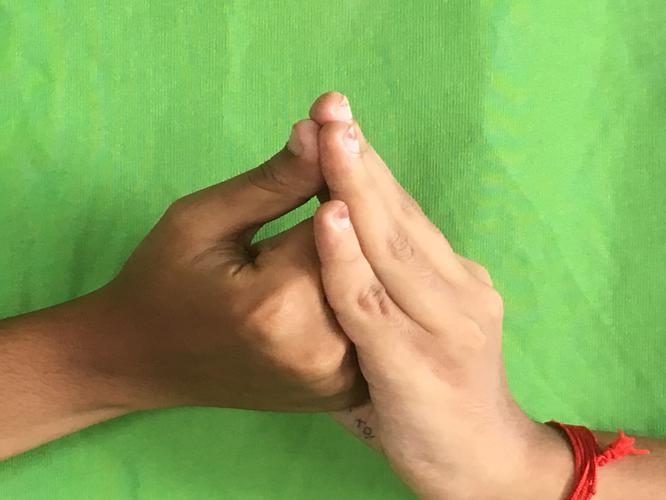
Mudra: Shanka
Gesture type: double_hand